Answer in natural language. How many Paintings are visible in the scene? Choose between the following options: 3, 4, 0, 3 or 2
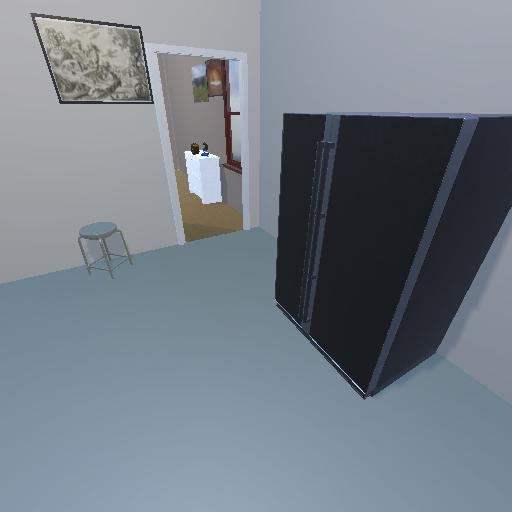
<answer>3</answer>